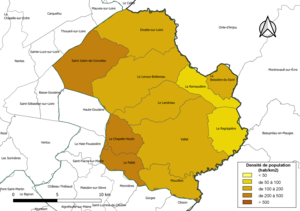
Carte des densités de population (millésimée 2016) des communes de la Communauté de communes Sèvre et Loire, département de la Loire-Atlantique, France. Composition au 1er janvier 2019.
La communauté de communes Sèvre et Loire est une communauté de communes française située dans le département de la Loire-Atlantique et la région Pays de la Loire.